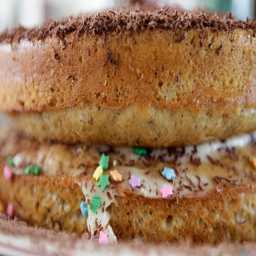
A double layer cake sitting on top of a plate.
Desert with chocolate and candy star sprinkles on it.
A cake has chocolate frosting and confetti stars on it.
The donut has is glazed and has sprinkles inside of it.
A close up view of a cake with sprinkles.